Soldiers Inc.

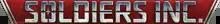

Soldiers Inc. is a Massively multiplayer online real-time strategy game (MMORTS) developed and published by Plarium. The game was released in August 2013 and is designed for use on web browsers. The game is military themed and set in the fictional country of Zandia, where players compete for control of the land's rich mineral fields. The game was named by Facebook as one of the top social games on its platform in 2013. The successor "Soldiers Inc.: Mobile Warfare" was published in October 2016.